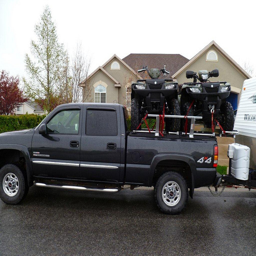
There is a truck with two ATVs on the back of it.
A truck that has two all terrain vehicles in its bed.
a large truck with recreational vehicles in the back
A black truck with two atvs its truck bed.
a truck with two off-road vehicles in its back compartment